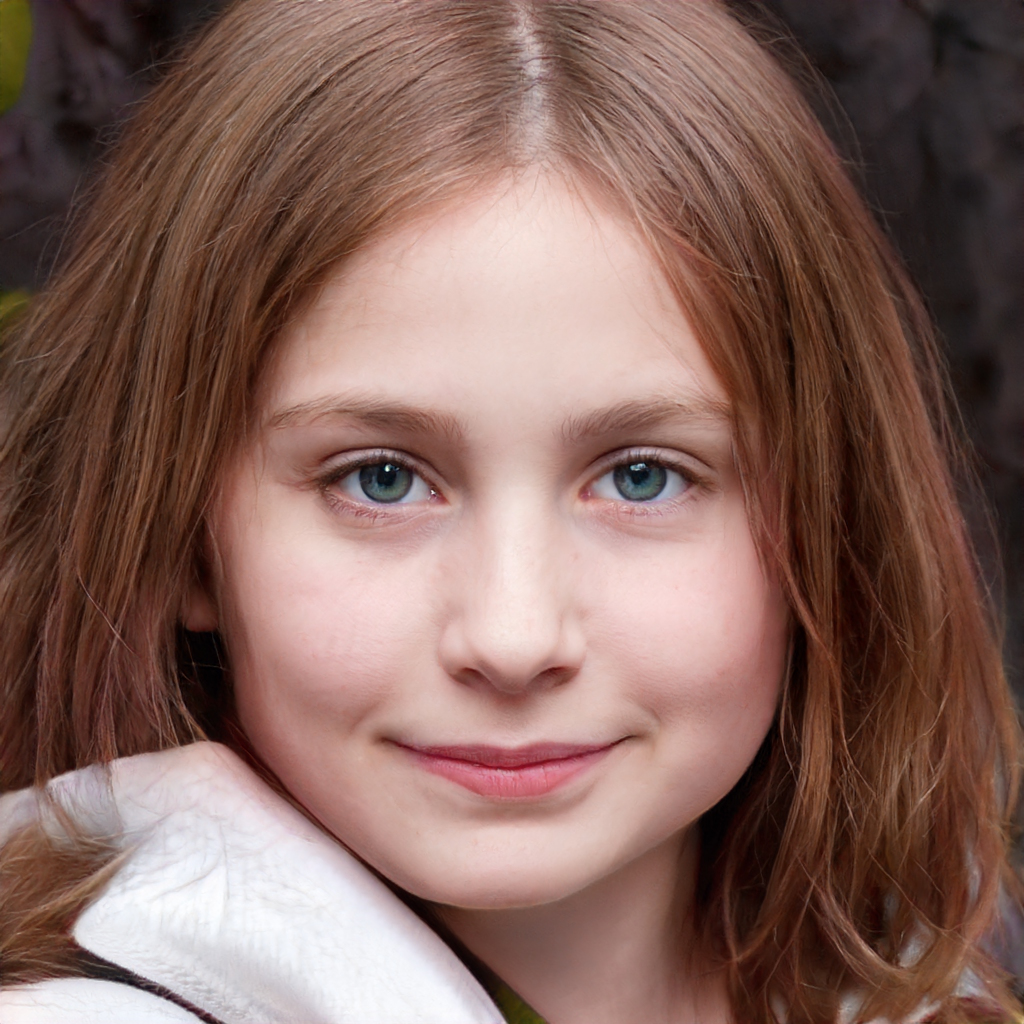
Portrait style: Real Portrait